Reconquista

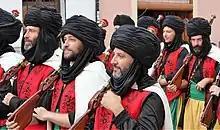
"Moros y Cristianos" festival in Pego, Alicante, 2016

Since the 19th century, traditional Western and especially Iberian historiography has stressed the existence of the "Reconquista", a continual phenomenon by which the Christian Iberian kingdoms opposed and conquered the Muslim kingdoms, understood as a common enemy who had militarily seized territory from native Iberian Christians. However, modern scholarship has challenged this concept of a "reconquista" as a national myth tied to Spanish nationalism. The concept has served the idea "that Spain is a nation shaped against Islam", contributing to "a largely biased and distorted vision of the Iberian medieval past, aimed at delegitimizing the Islamic presence (al-Andalus) and therefore at legitimizing the Christian conquest of the Muslim territory." Among other arguments, one of those advanced by scholars is that "no military campaign lasts eight centuries." The term "reconquista" in this sense first appeared in the 19th century, and only entered the dictionary of the Royal Spanish Academy in 1936, with the rise of Francisco Franco. The concept of the reconquista continues to have significance and has even experienced a resurgence in modern politics—especially for the extreme right Spanish party Vox, but also more broadly among xenophobic and especially Islamophobic conservatives in the West, with the influence of the doctrine of a ""Clash of Civilizations"".